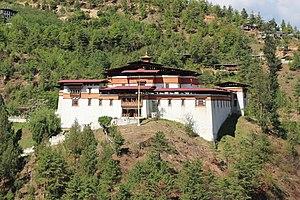
Dzong de Simtokha, Bhoutan
Le dzong du Bhoutan est un monastère-forteresse bouddhiste caractéristique du Bhoutan.